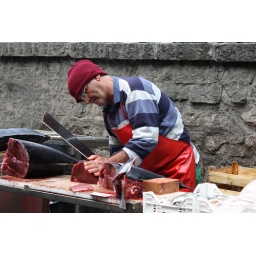
At the fish market in Catania